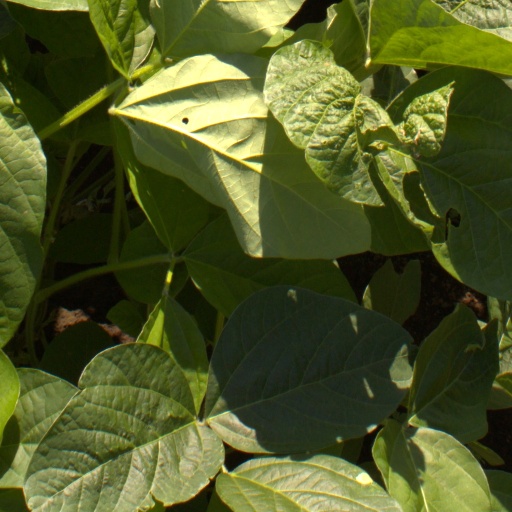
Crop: soybean